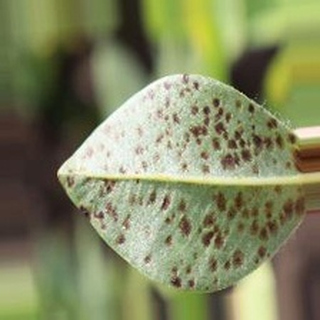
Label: groundnut_rust